Kutsinta
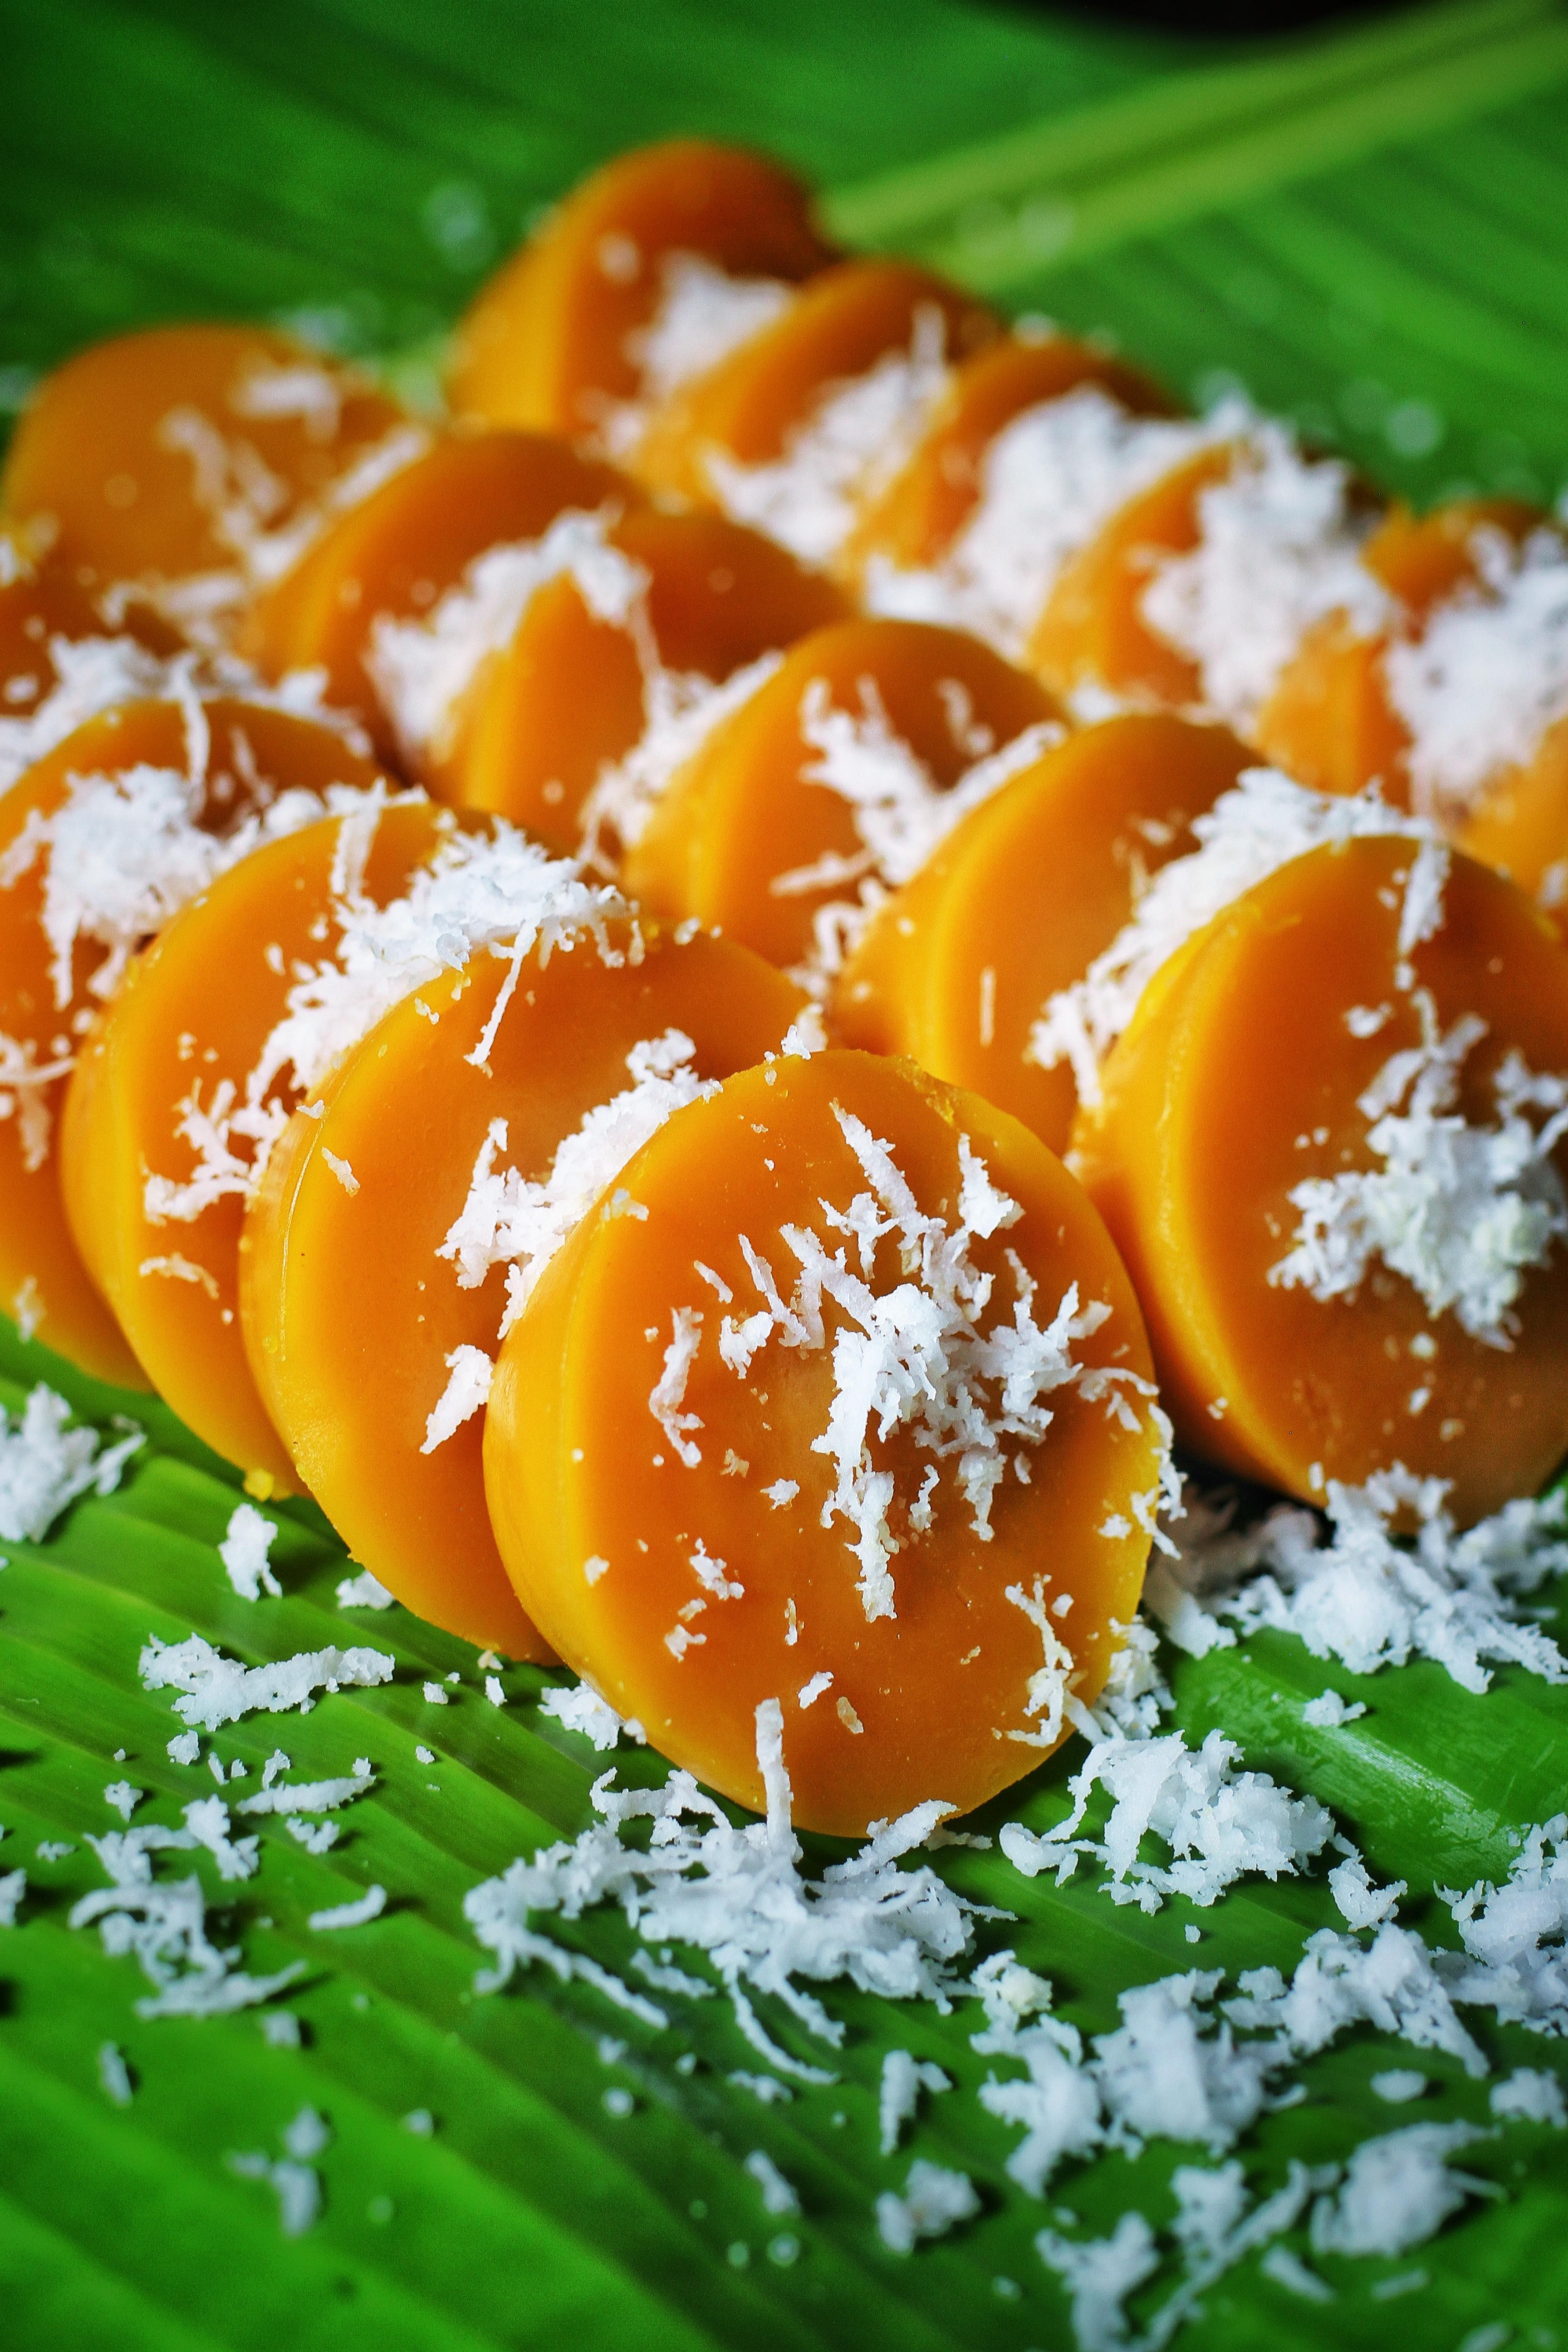
Also known as:
bcl - Central Bikol: Kutsinta
jv - Javanese: Kutsinta
tl - Tagalog: Kutsinta
zh - Chinese: 椰絲糯米糕
Category: rice, snack (rice cake)
Cuisine: Filipino
Associated cuisines: Filipino
Area: Philippines
Countries: Philippines
Region: South Eastern Asia, , , ,
The dish is a type of steamed rice cake (puto). It is made from a mixture of tapioca or rice flour, brown sugar and lye, enhanced with yellow food coloring or annatto extract, and steamed in small ramekins.